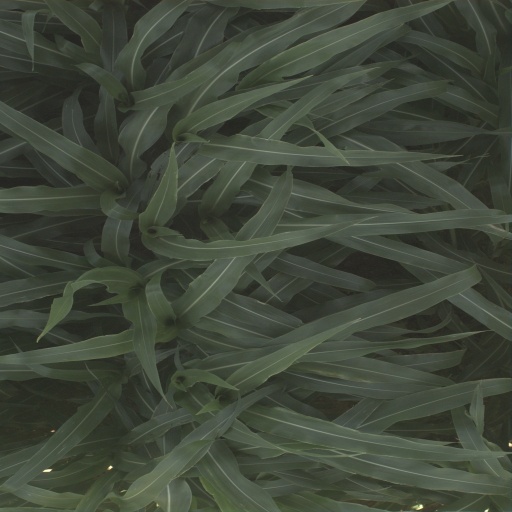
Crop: sorghum